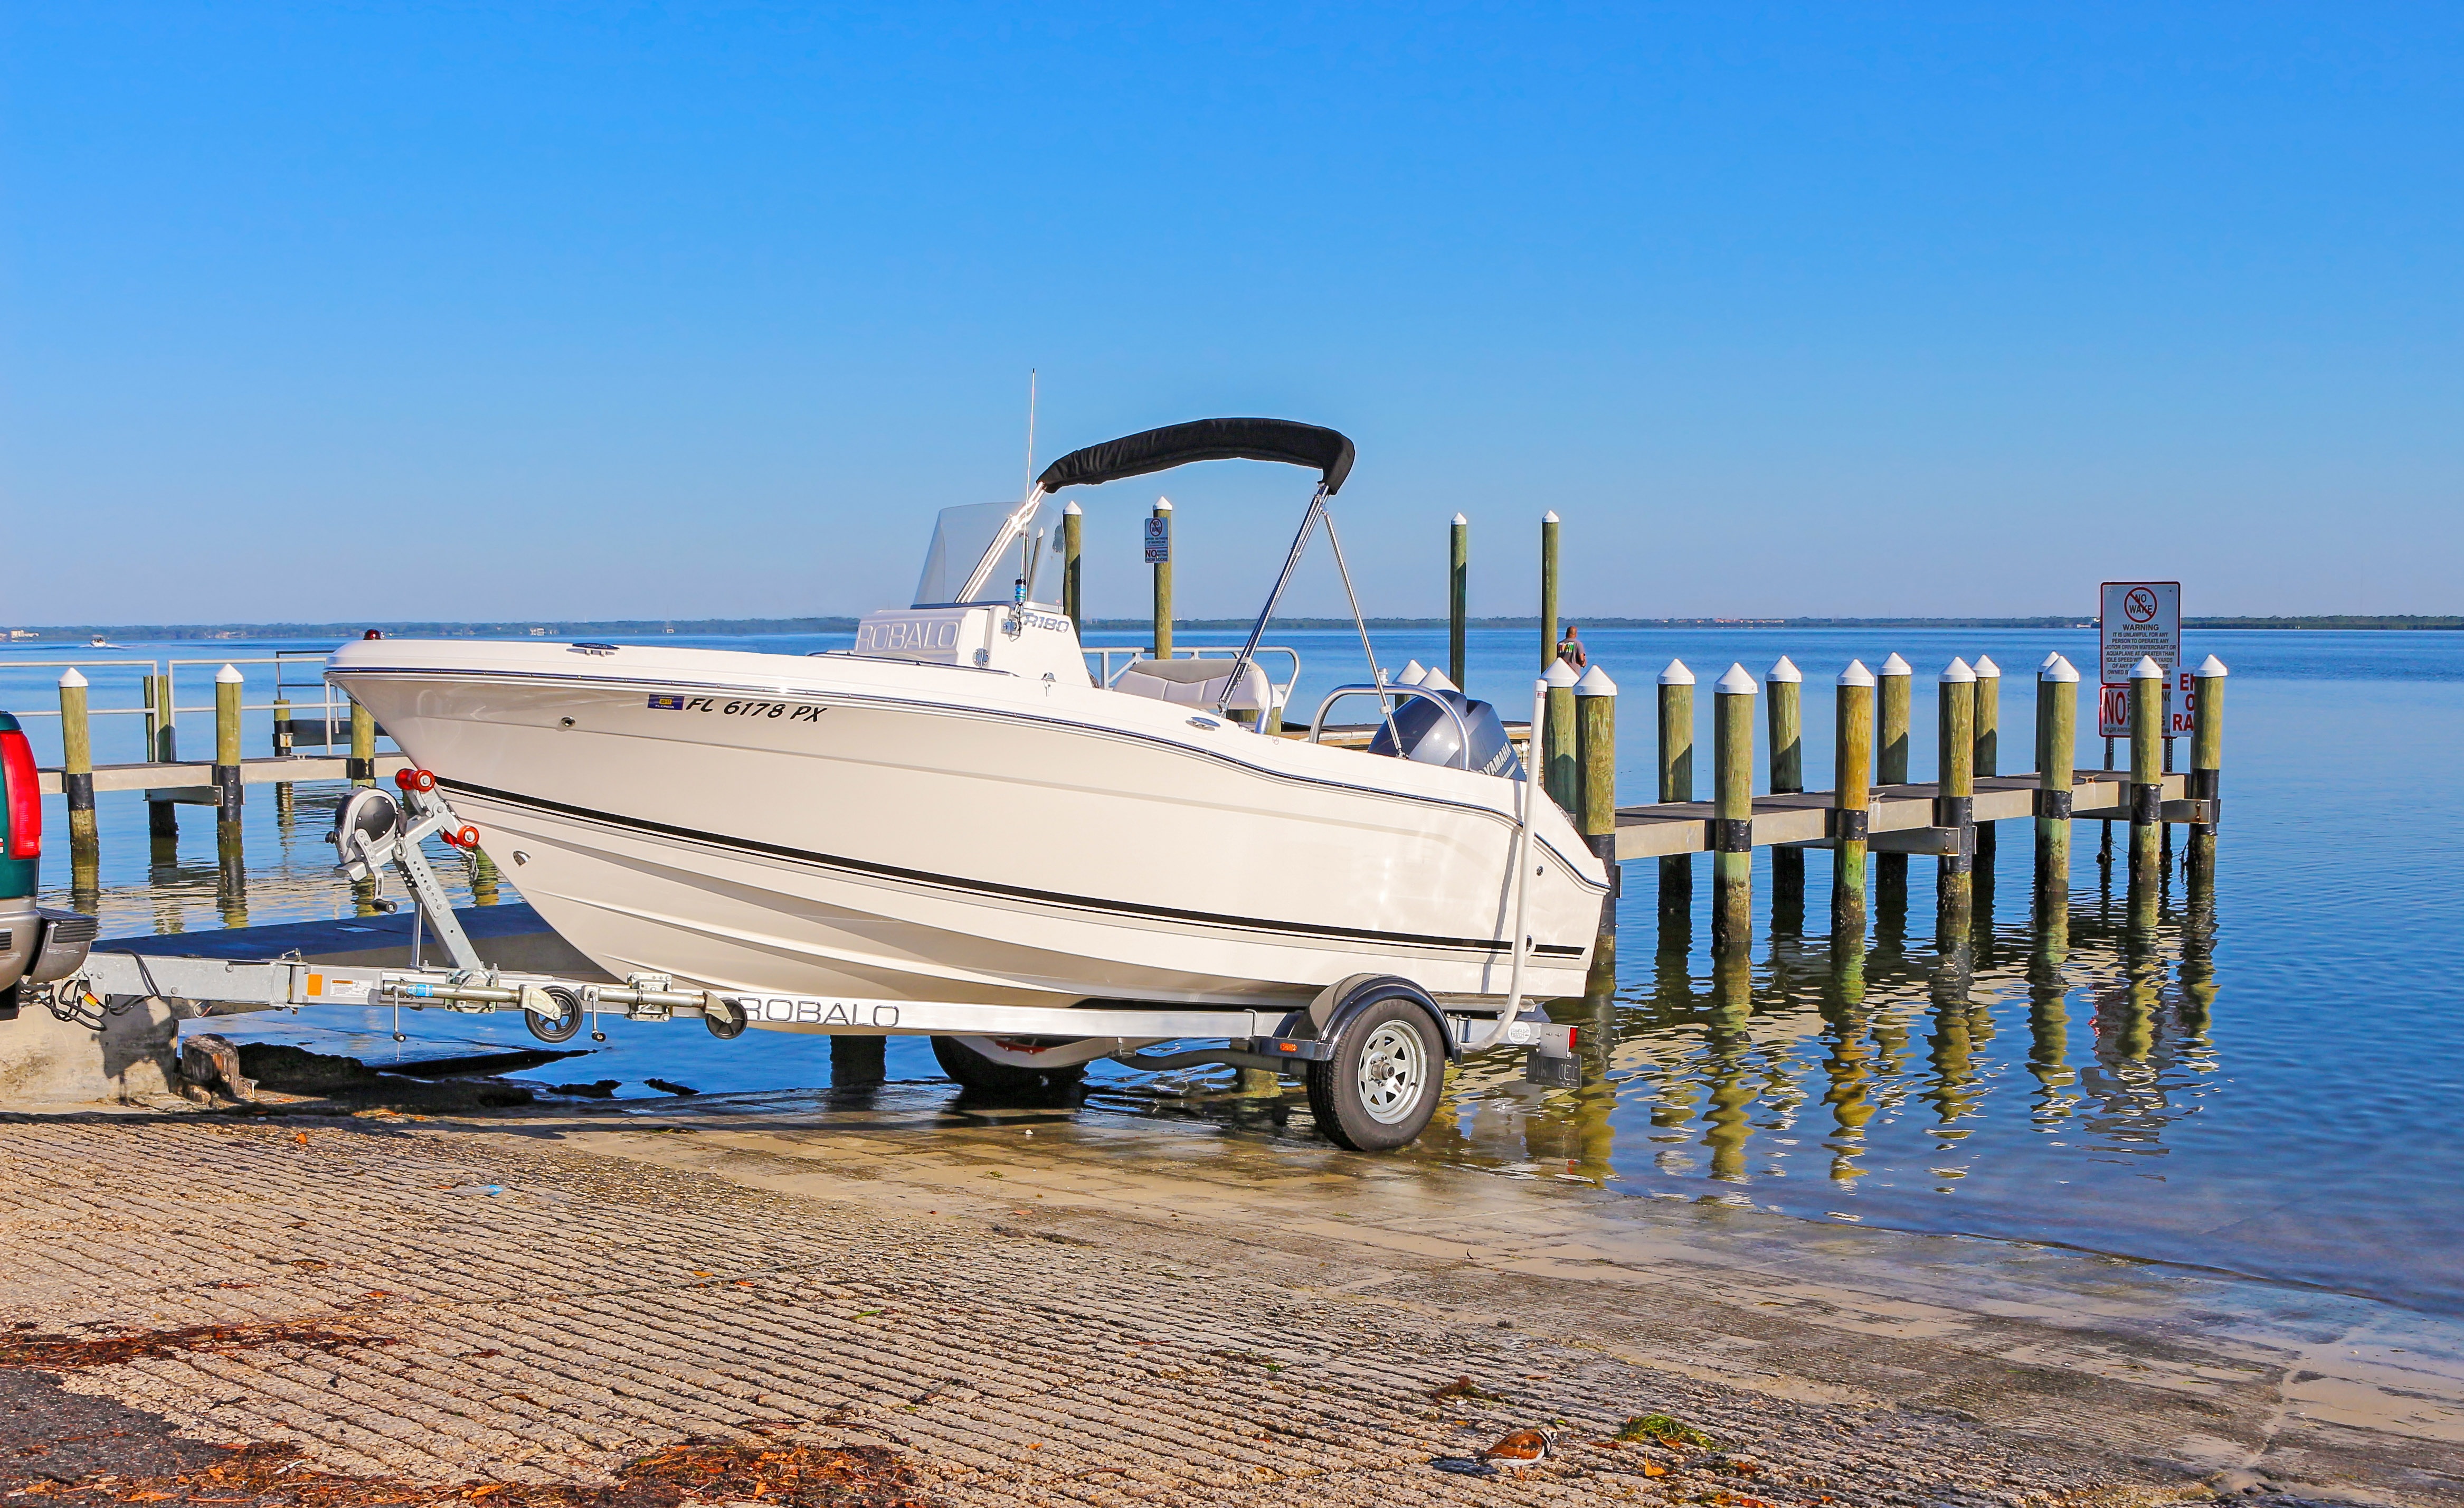
beach, sea, coast, water, dock, boat, spring, vehicle, motorboat, sports, boats, costa, watercraft, watercraft rowing